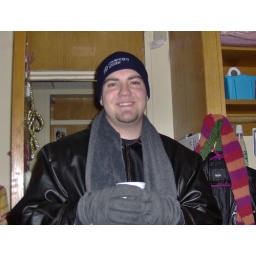
Dressed up in my winter garb with a cup of hot chocolate.